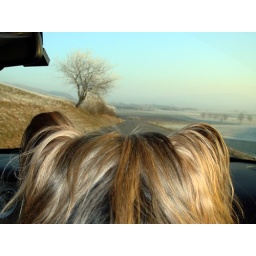
Delphy in the car sitting on my legs...